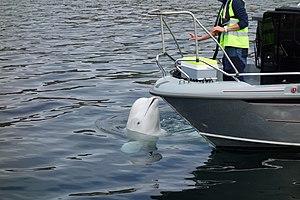
Hvaldimir est un béluga mâle découvert par des pêcheurs près de Hammerfest dans le nord de la Norvège en avril 2019. Portant un harnais avec une caméra avec des inscriptions en russe, le cétacé est libérée de celui-ci et reste dans la zone montrant une habitude de la proximité avec les humains. Une hypothèse a été émise qu'il puisse être un béluga formée par la marine russe en tant qu'espion à Mourmansk. Son nom est ainsi Hvaldimir, association du norvégien hval et du nom du président de la fédération de Russie Vladimir Poutine.